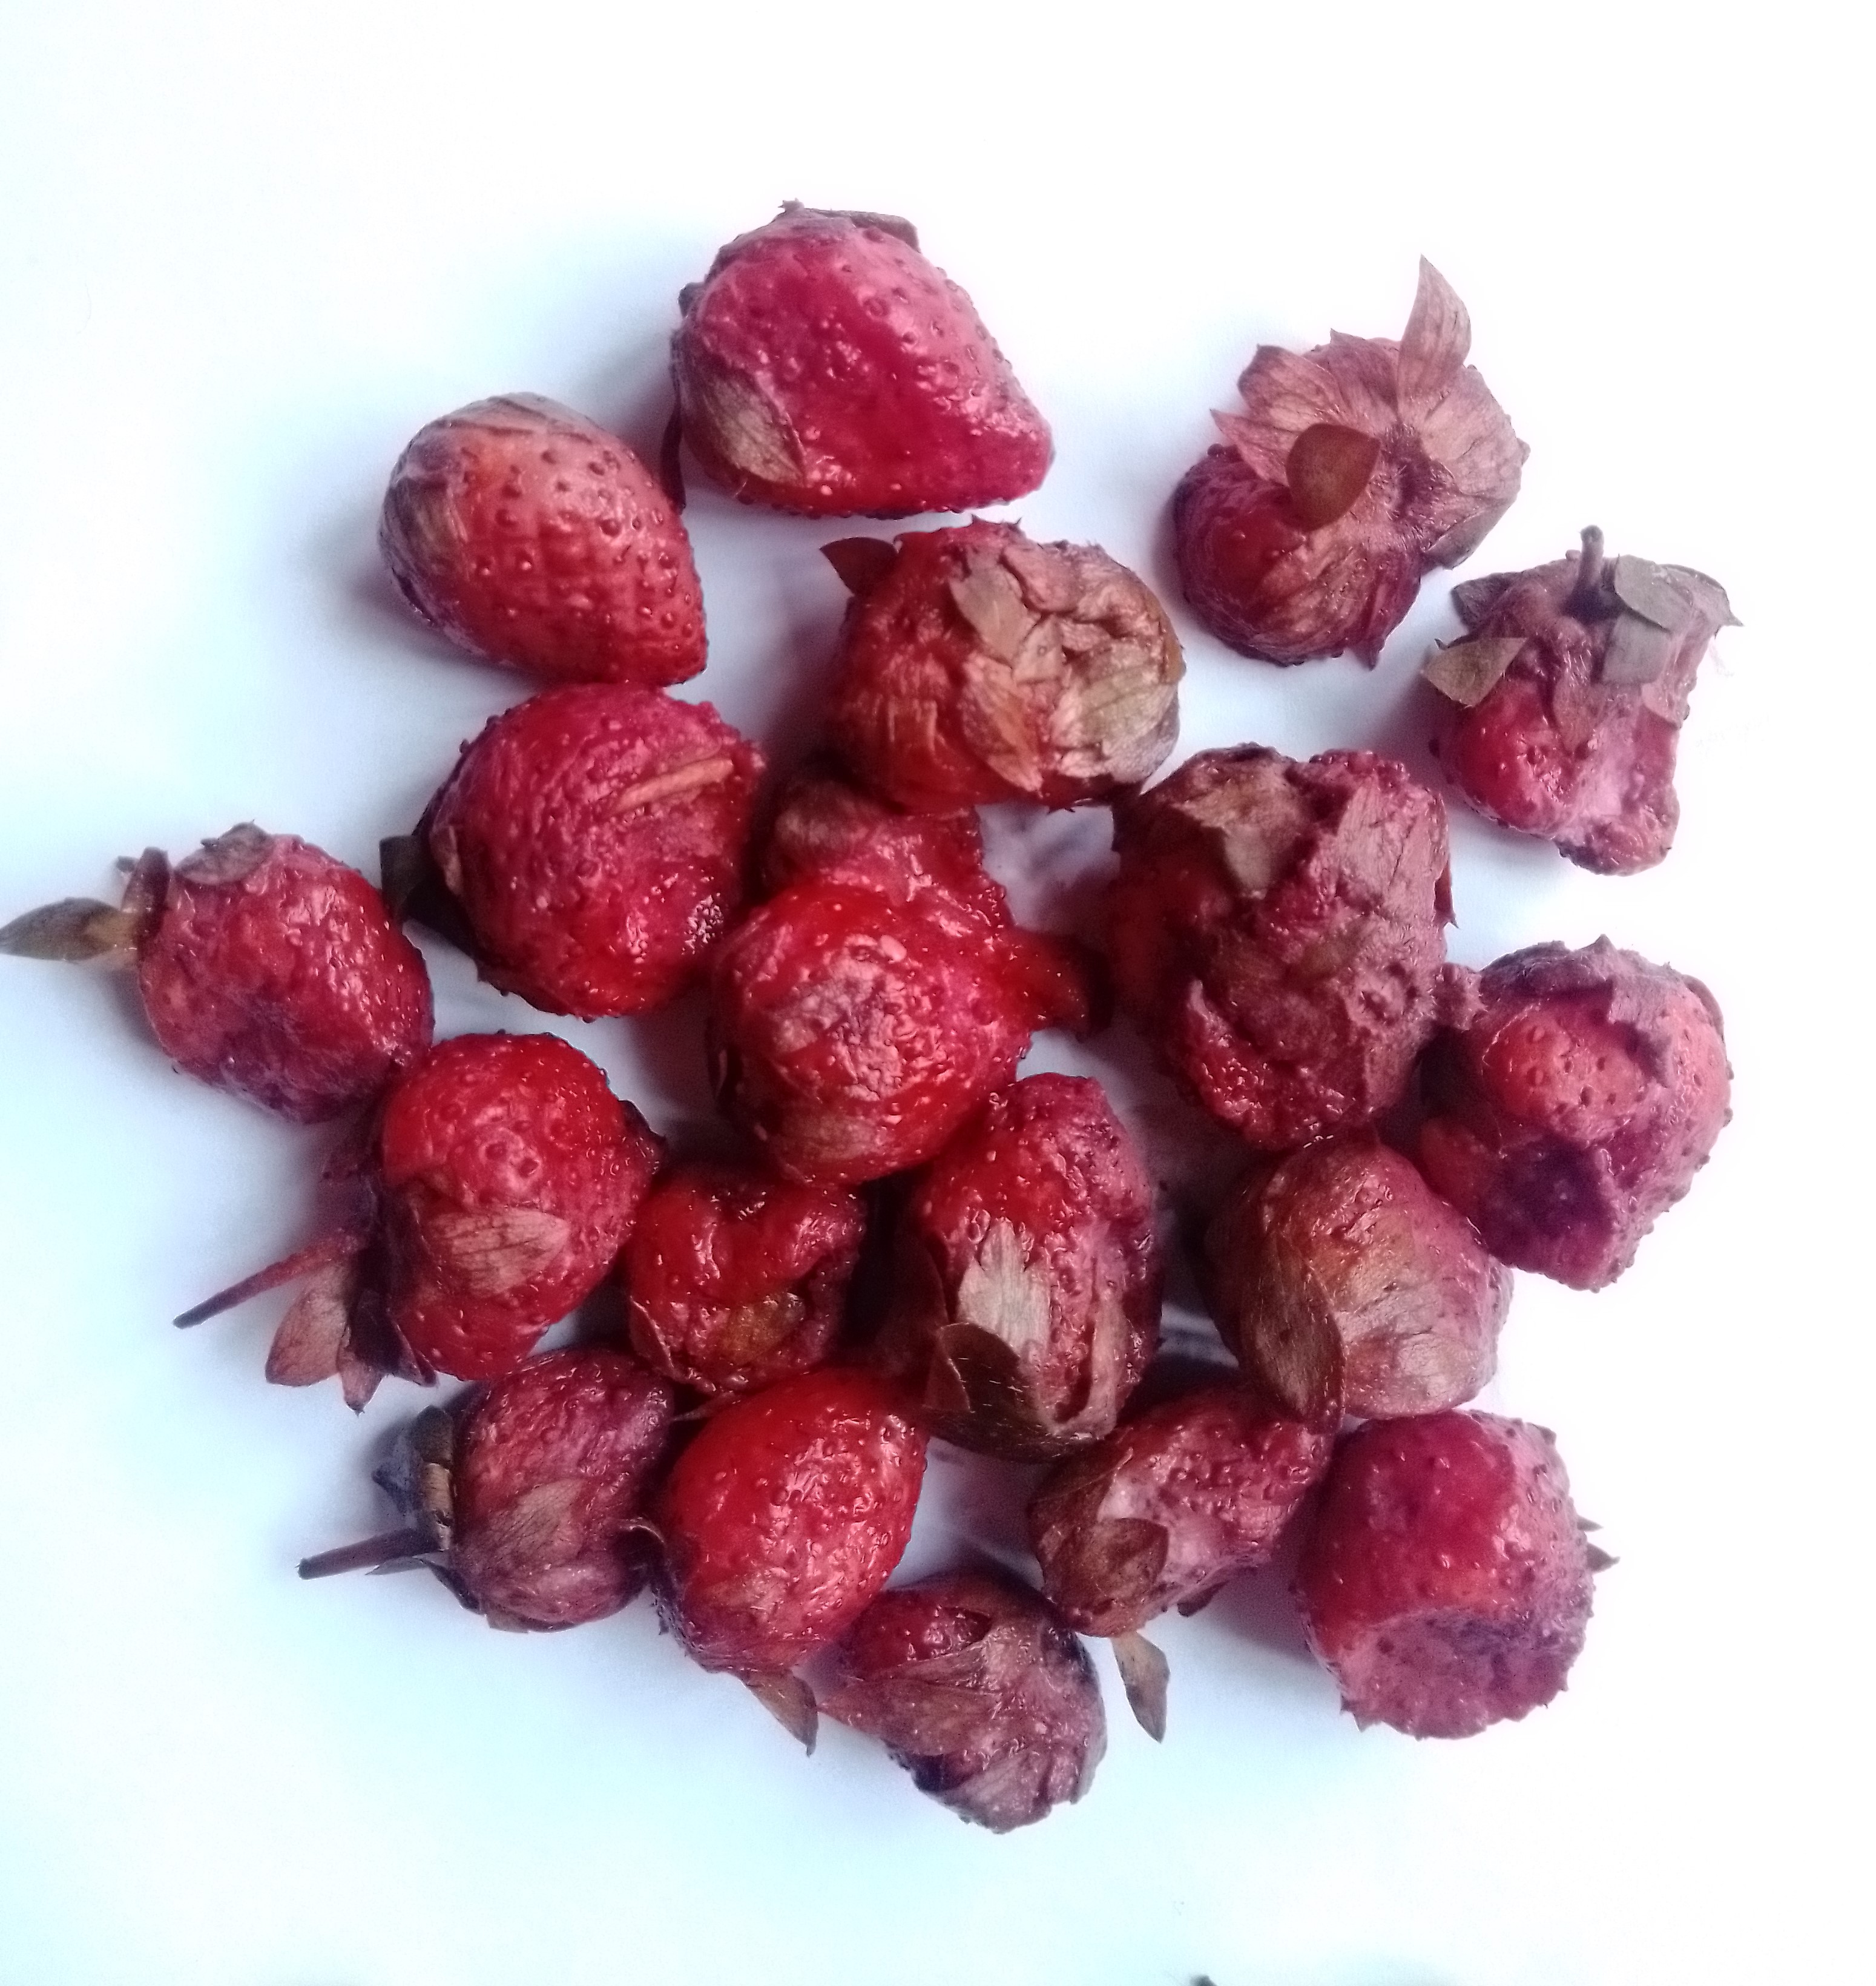
Fruit: strawberry
Condition: rotten